Question: Where is the girl standing?
Tambaya: A ina yarinyar take tsaye?
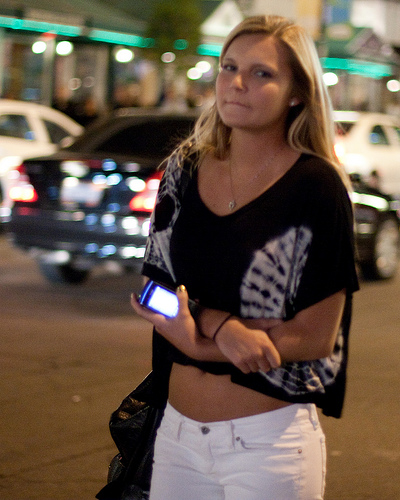
Answer: On the sidewalk.
Amsa: A gefen hanya.